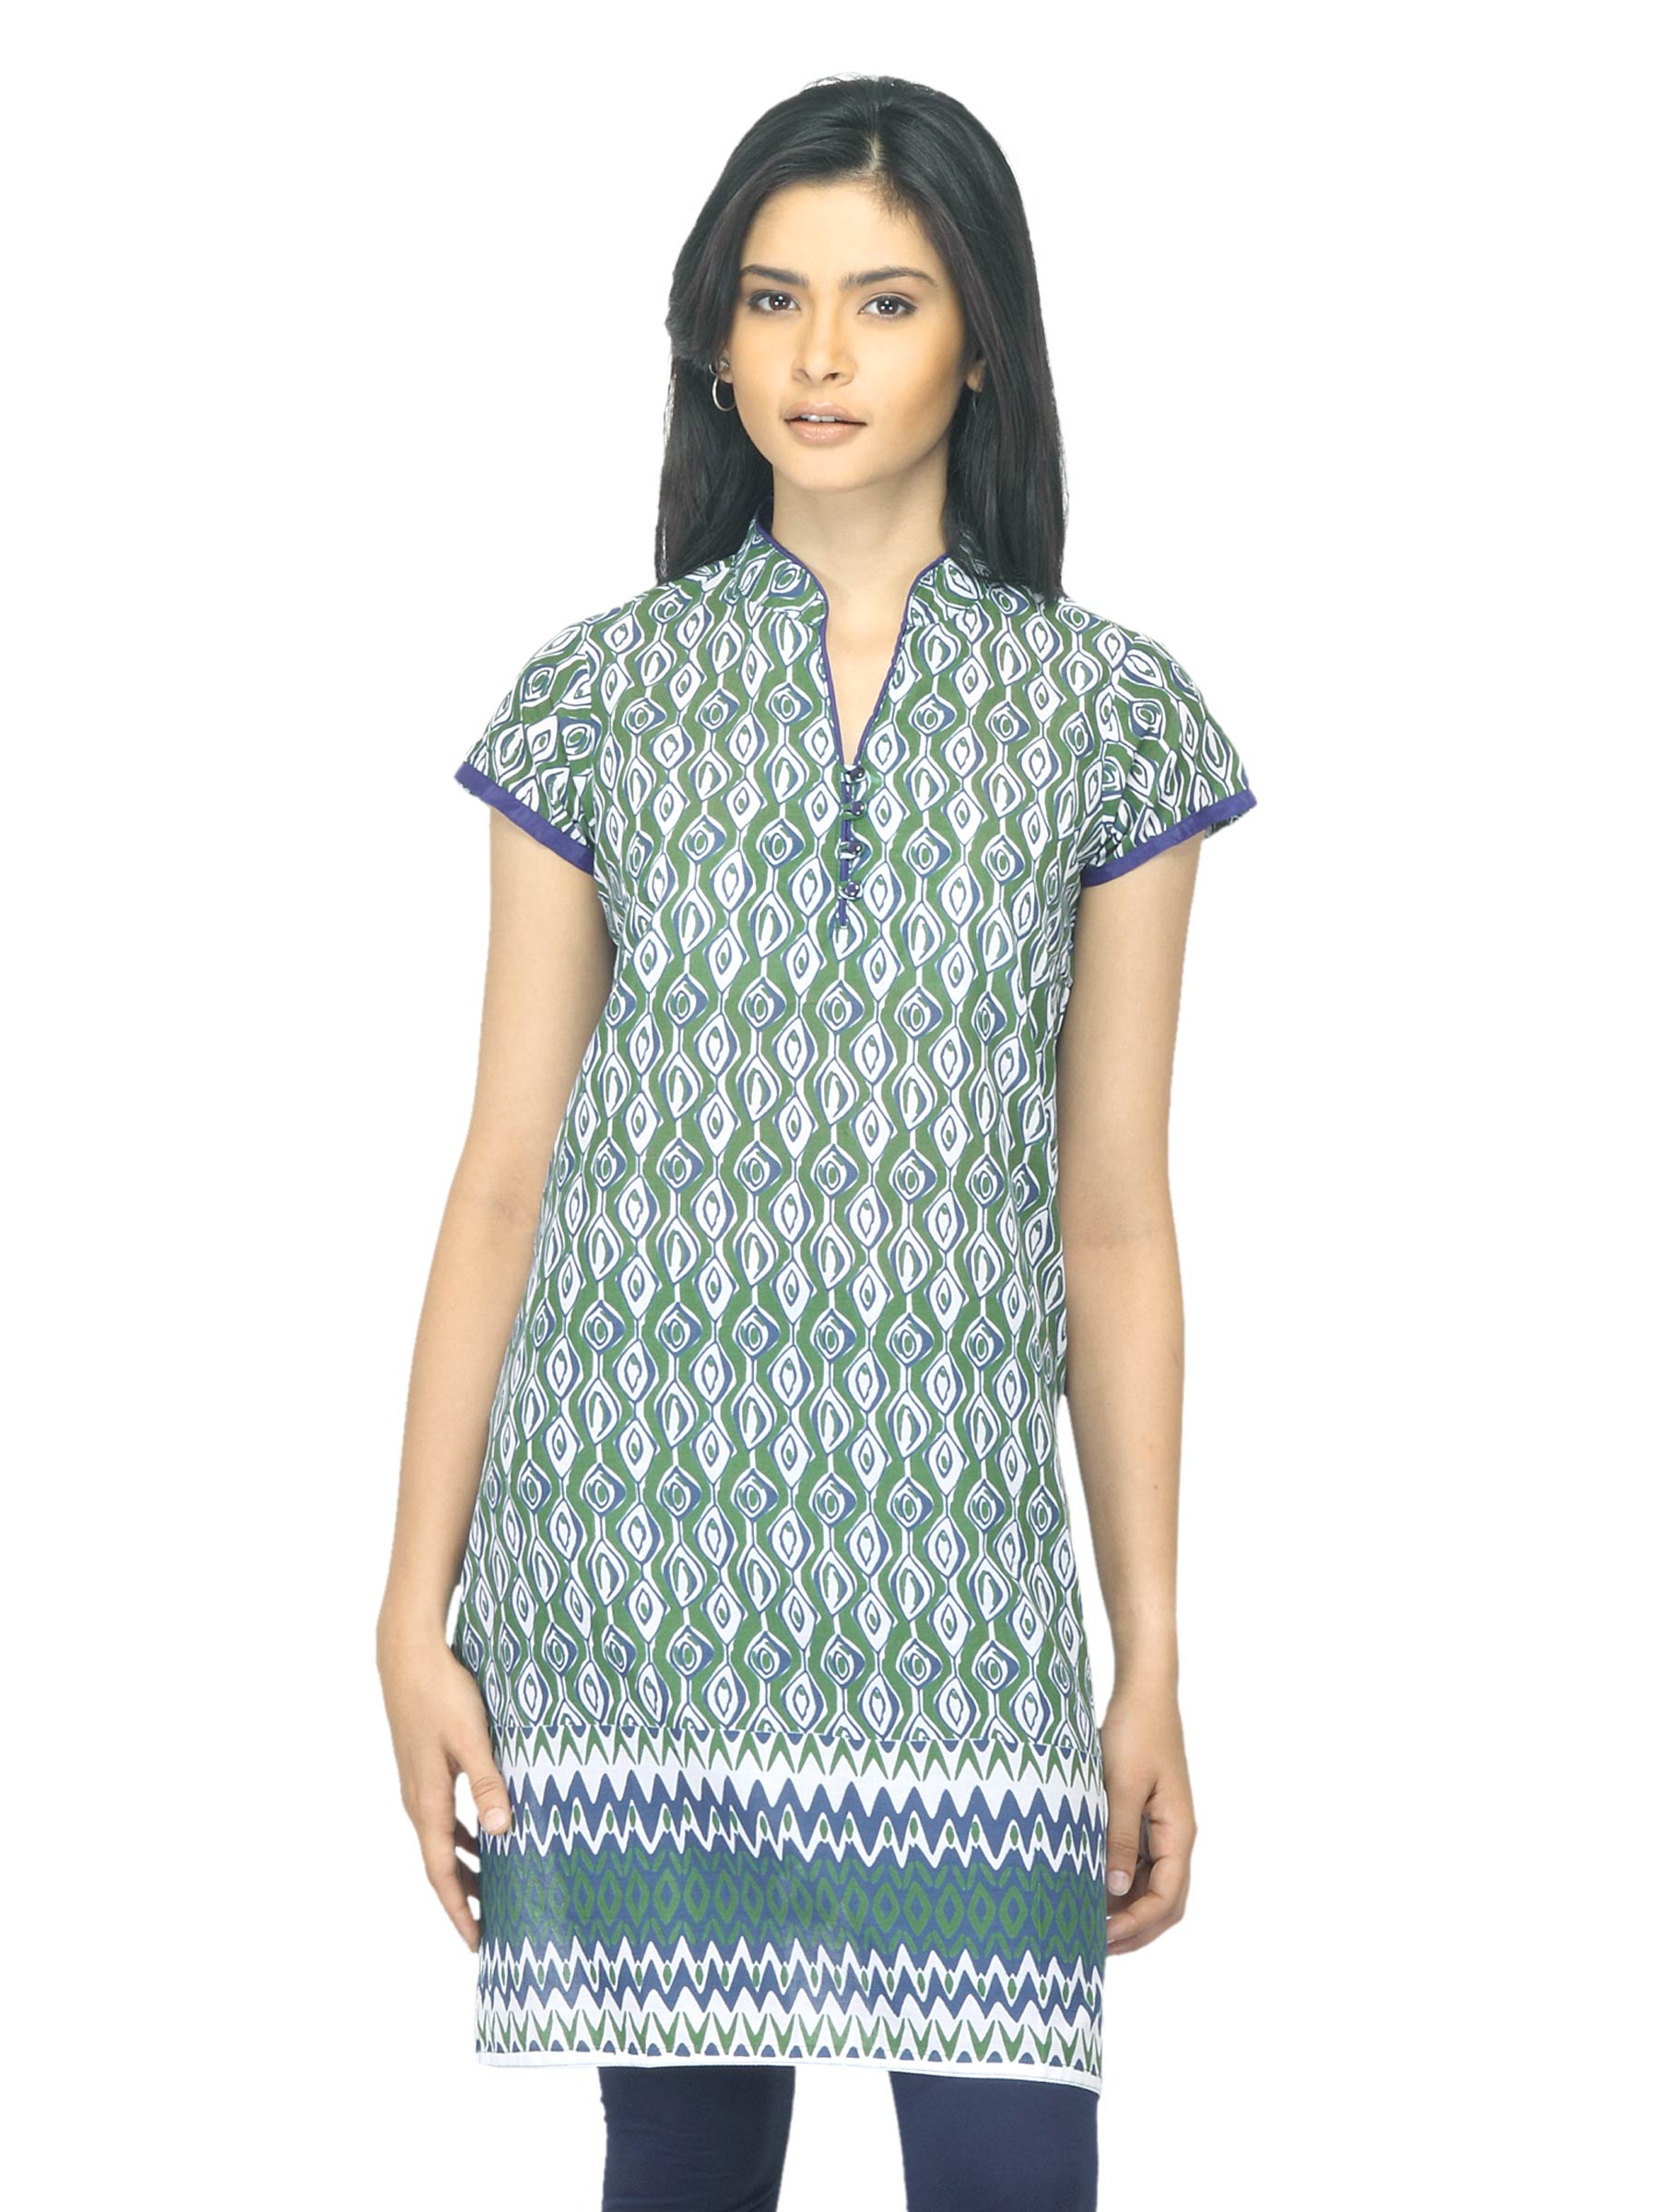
Vishudh Women Printed Green Kurta
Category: Apparel / Topwear / Kurtas
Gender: Women
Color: Green
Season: Summer 2012
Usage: Ethnic